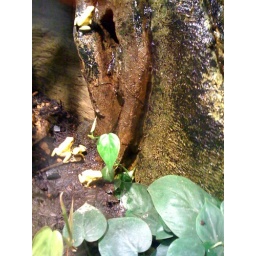
Ve ah ze yellow tree frogs. Ve pahty over heah. Ve ah superior tree frogs.